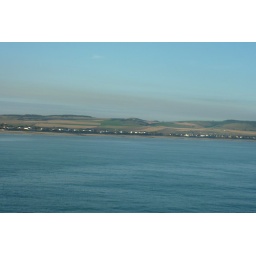
A bike ride for charity from Blackpool Tower to Eiffel Tower in Paris, via many long roads and high hills